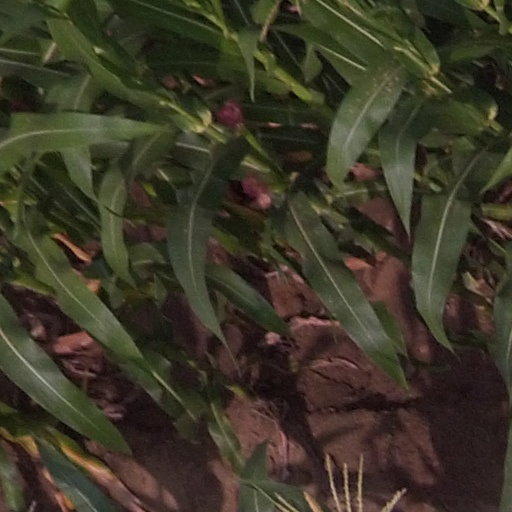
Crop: maize; corn